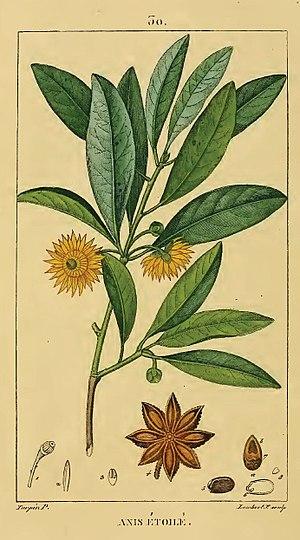
Le badianier de Chine est un arbre sempervirent de la famille des Illiciaceae originaire de Chine méridionale.